Golda Meir

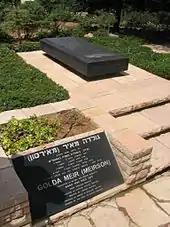
Golda Meir's grave on Mount Herzl

Meir's husband Morris Meyerson (also "Myerson") was born on 17 December 1893 in Chicago, Illinois. They married on December 24, 1917, and remained married until his death in Jerusalem on 25 May 1951. She never remarried. Despite never divorcing, the couple grew apart over the course of the marriage. When Meir took her children with her to the United States in the 1930s, Morris stayed behind in Jerusalem.